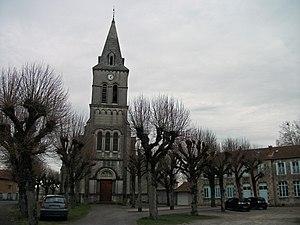
Église de Bussières-et-Pruns, Puy-de-Dôme [10131]
Bussières-et-Pruns est une commune française, située dans le département du Puy-de-Dôme en région Auvergne-Rhône-Alpes.